Plate-fin heat exchanger

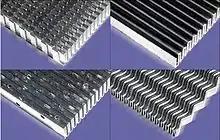
Different Fin Structures for Plate Fin Heat Exchangers

A disadvantage of plate-fin heat exchangers is that they are prone to fouling due to their small flow channels. They also cannot be mechanically cleaned and require other cleaning procedures and proper filtration for operation with potentially-fouling streams.